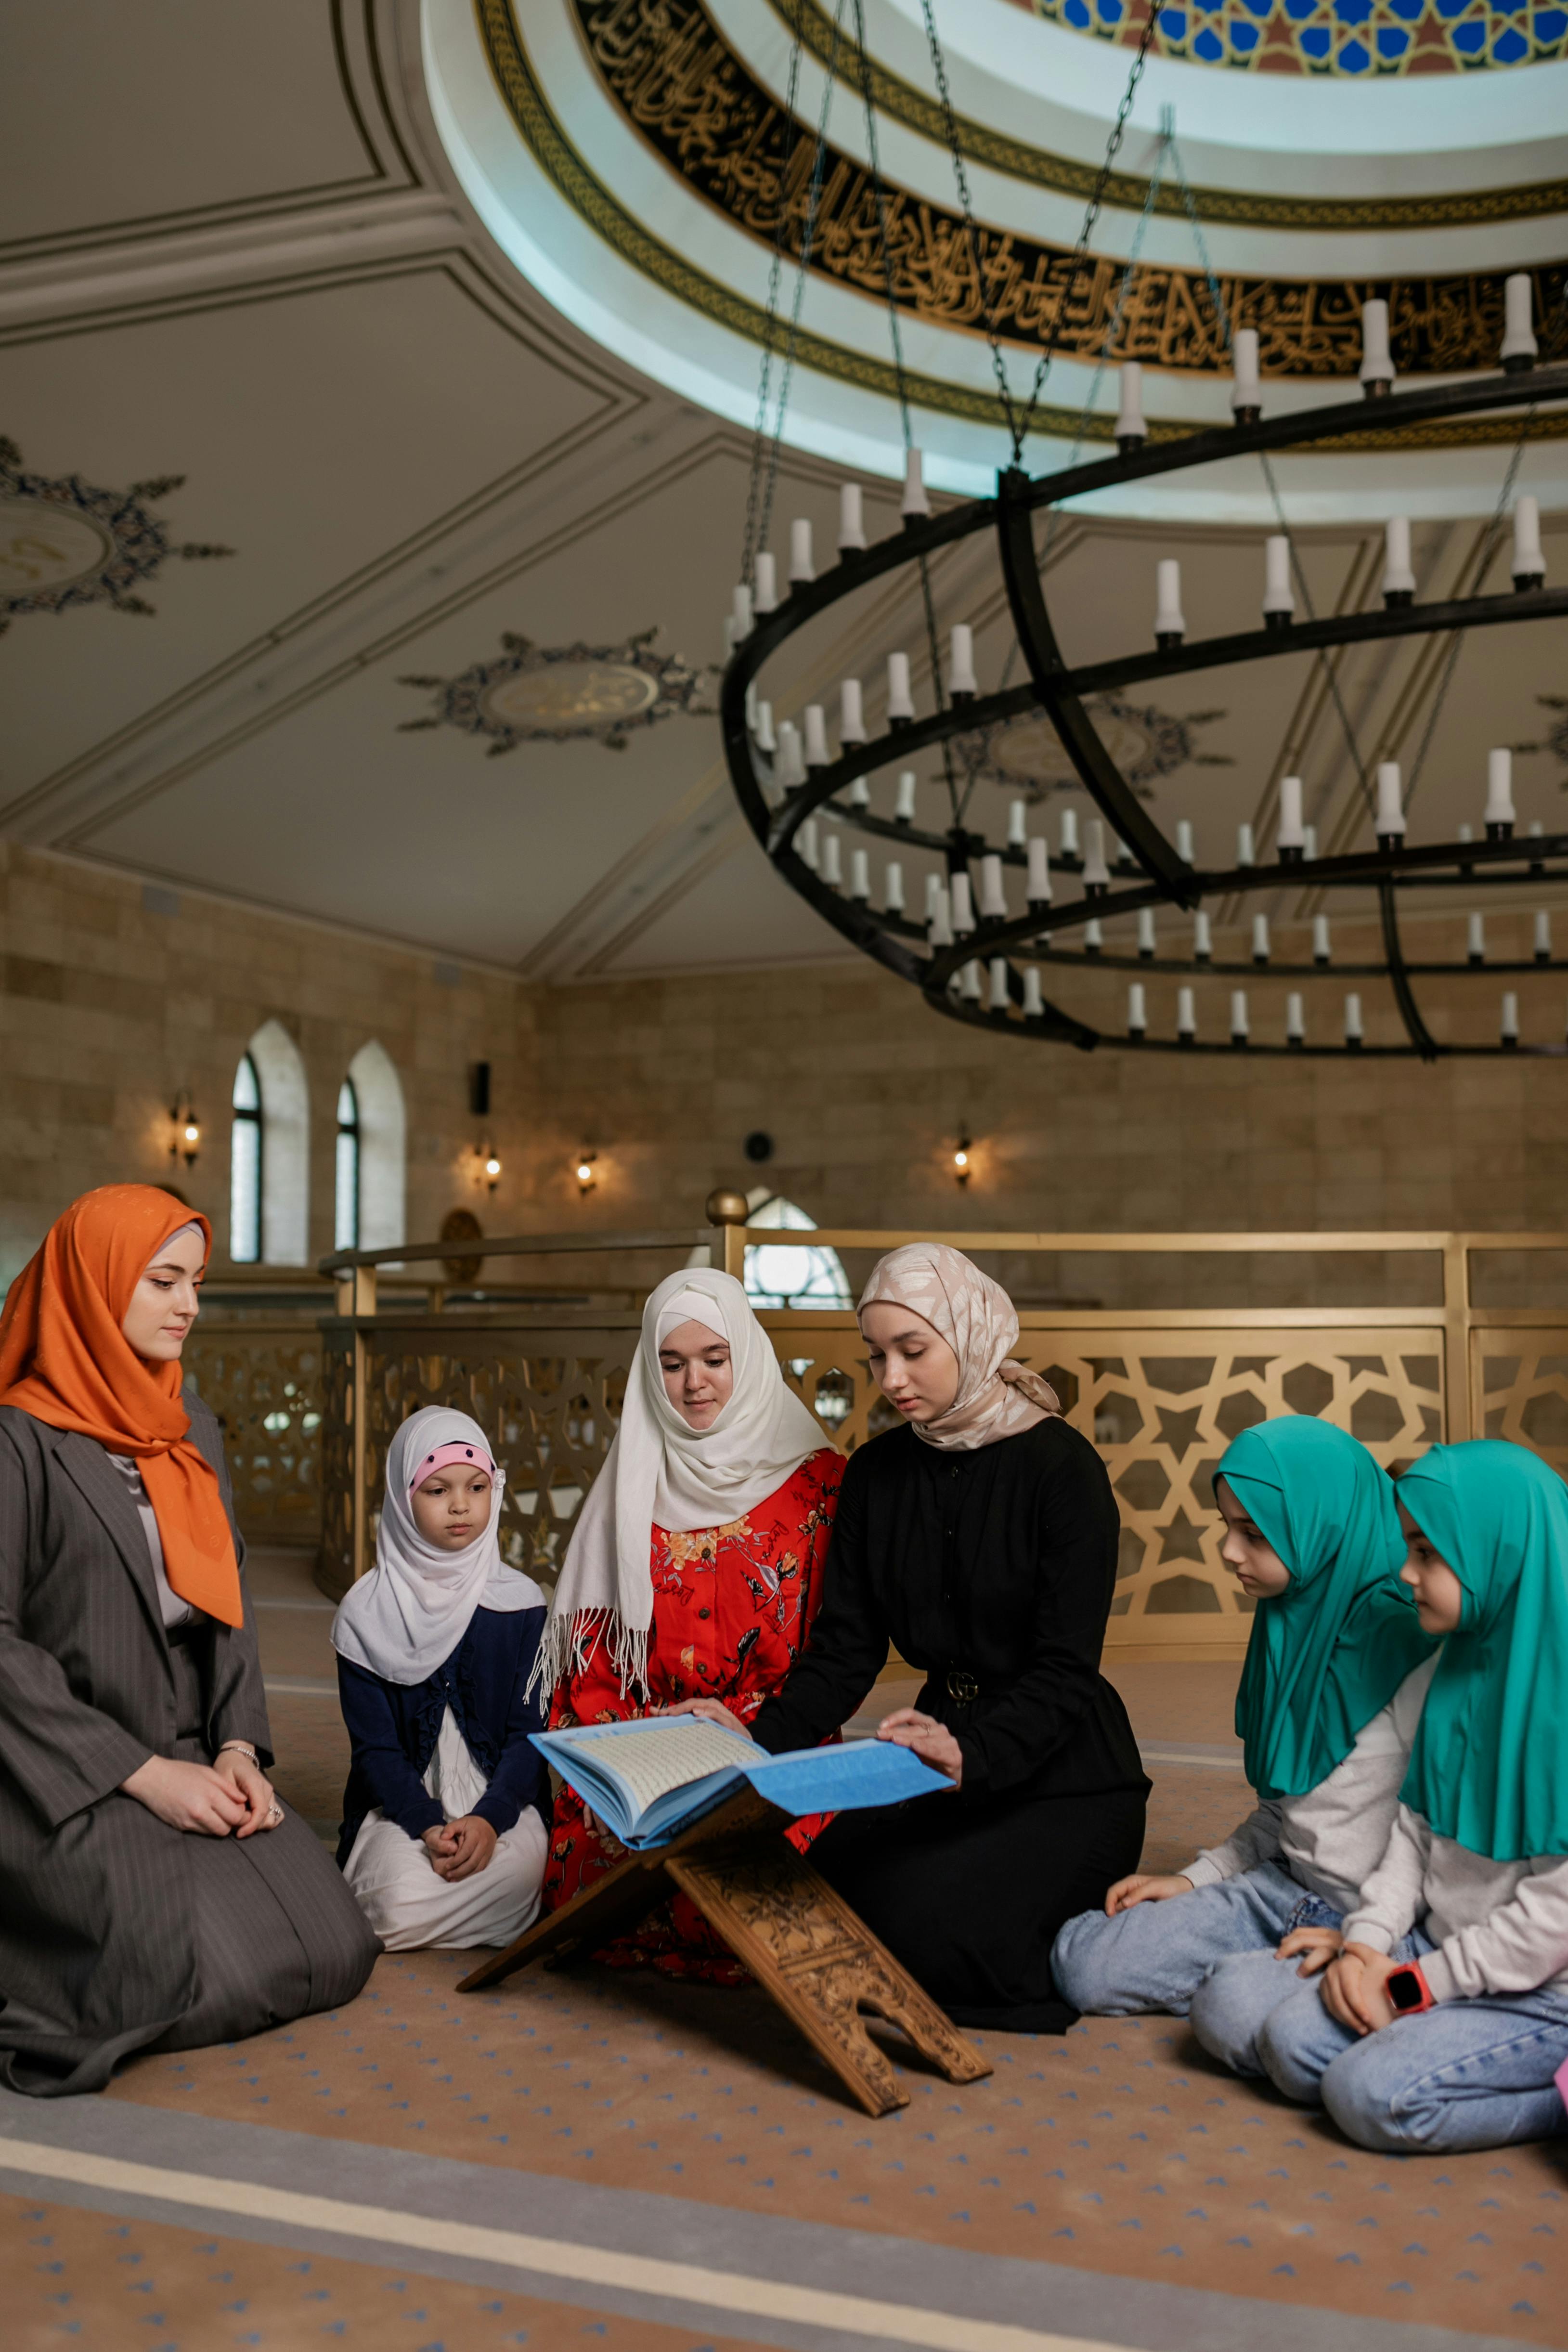
teacher, lighting, building, leisure, fun, event, wood, conversation, room, ceiling, sitting, tourism, tradition, costume, history, recreation, team